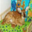
Label: deer